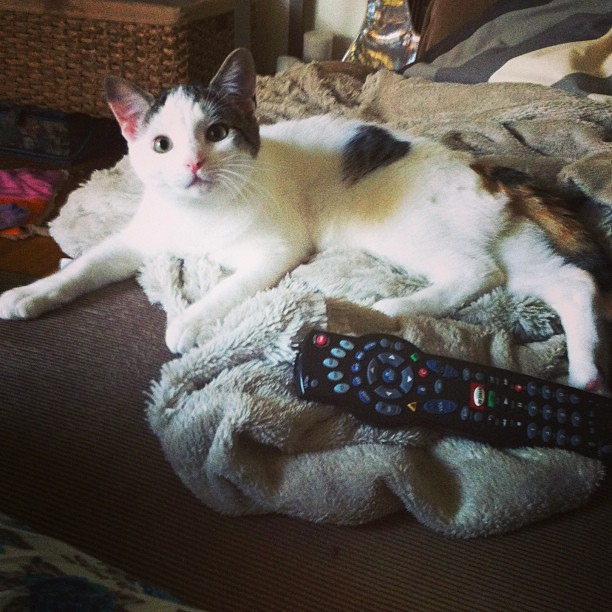
user: Given an image and a question. Answer the question in a short answer. Question: Is this a wild or domestic animal? Short Answer:
assistant: domestic